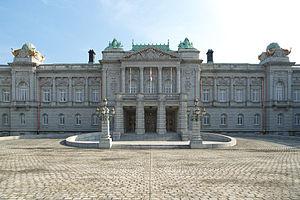
Akasaka est un quartier résidentiel et commercial de l'arrondissement de Minato-ku, situé à l'ouest du gouvernement établi à Nagatachō et au nord de l'effervescence nocturne de Roppongi.